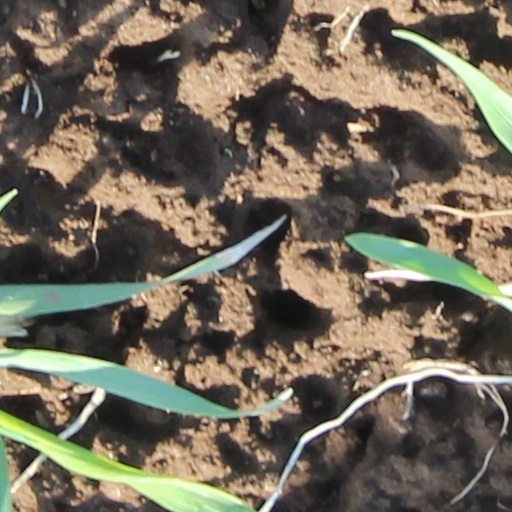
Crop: wheat